Rose Hill (film)

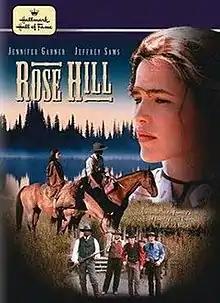
Television release poster

Rose Hill is a 1997 American Western television film, directed by Christopher Cain and written by Earl W. Wallace. The film stars Jennifer Garner, Jeffrey D. Sams, Vera Farmiga, Justin Chambers, and Zak Orth. It is based on Julie Garwood's 1995 novel "For the Roses". The film premiered on CBS on April 20, 1997.